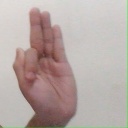
अक्षर: फ